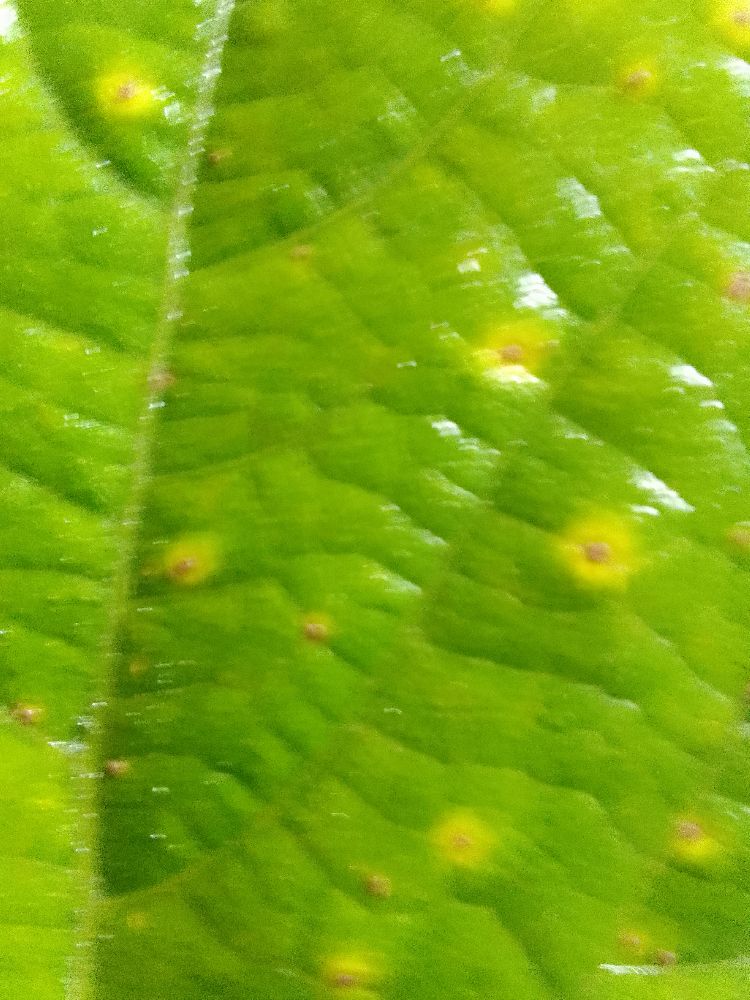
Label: rust